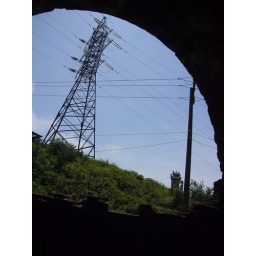
mountain pass by the ocean outside danang.